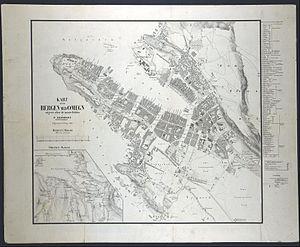
Bergen en 1864. Image ancienne.
Bergen est une ville du sud-ouest de la Norvège, capitale du comté de Hordaland. Bergen est la deuxième ville du pays avec 278 121 habitants. C'est également une ville portuaire, une ville universitaire et un évêché.